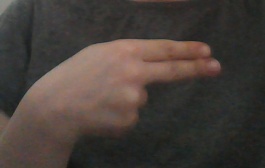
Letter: ain